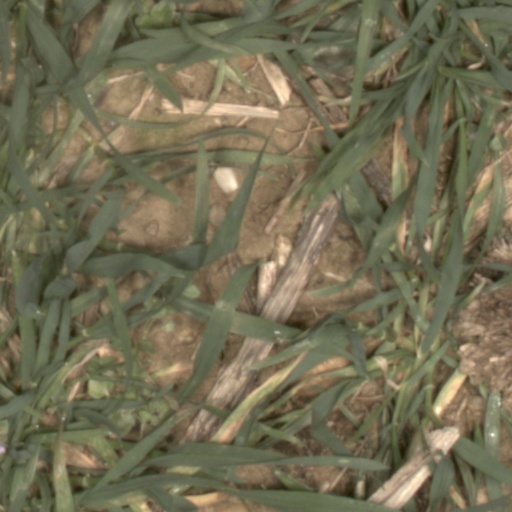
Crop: wheat